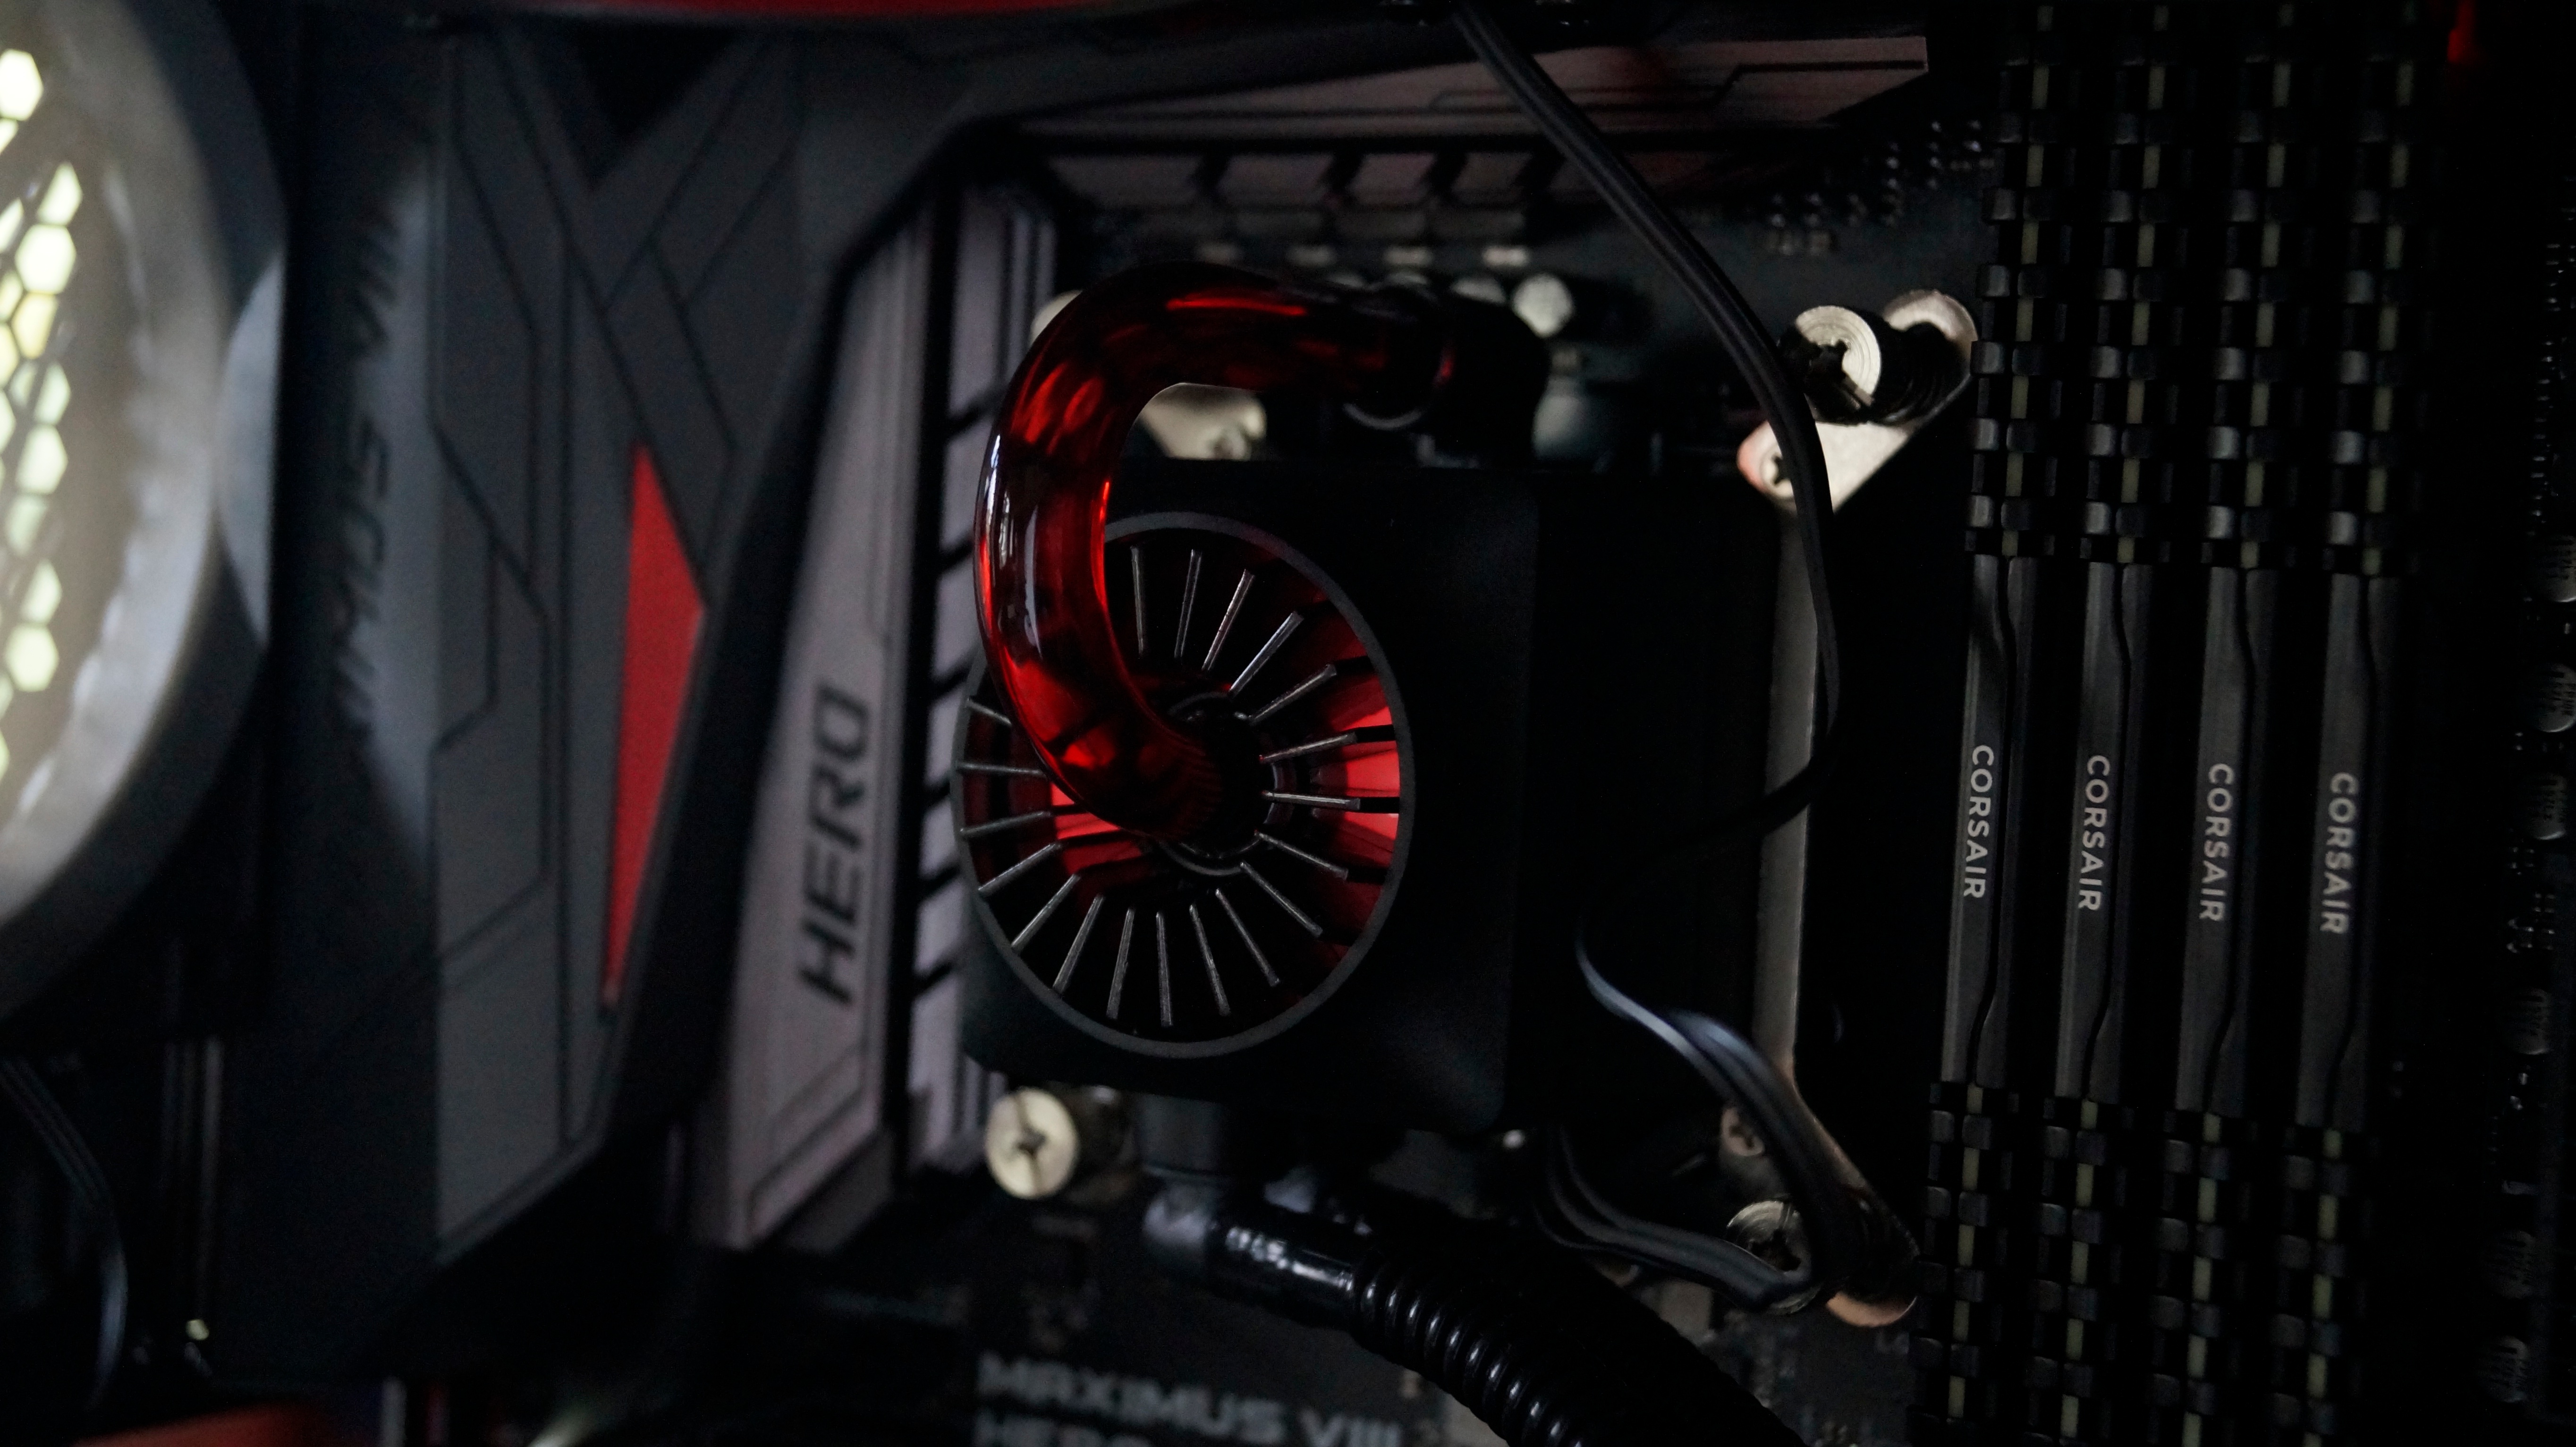
wheel, tire, engine, auto part, automotive tire